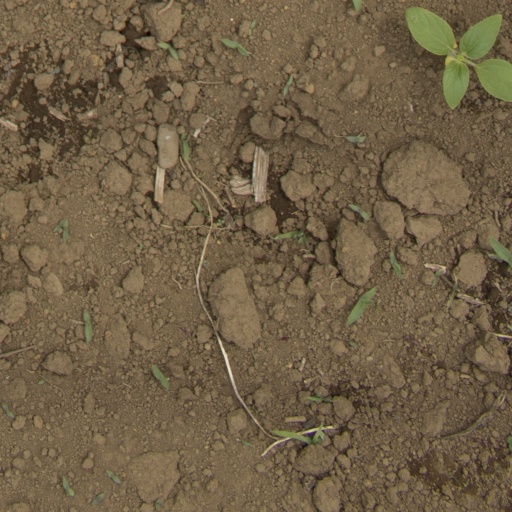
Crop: Jerusalem artichoke